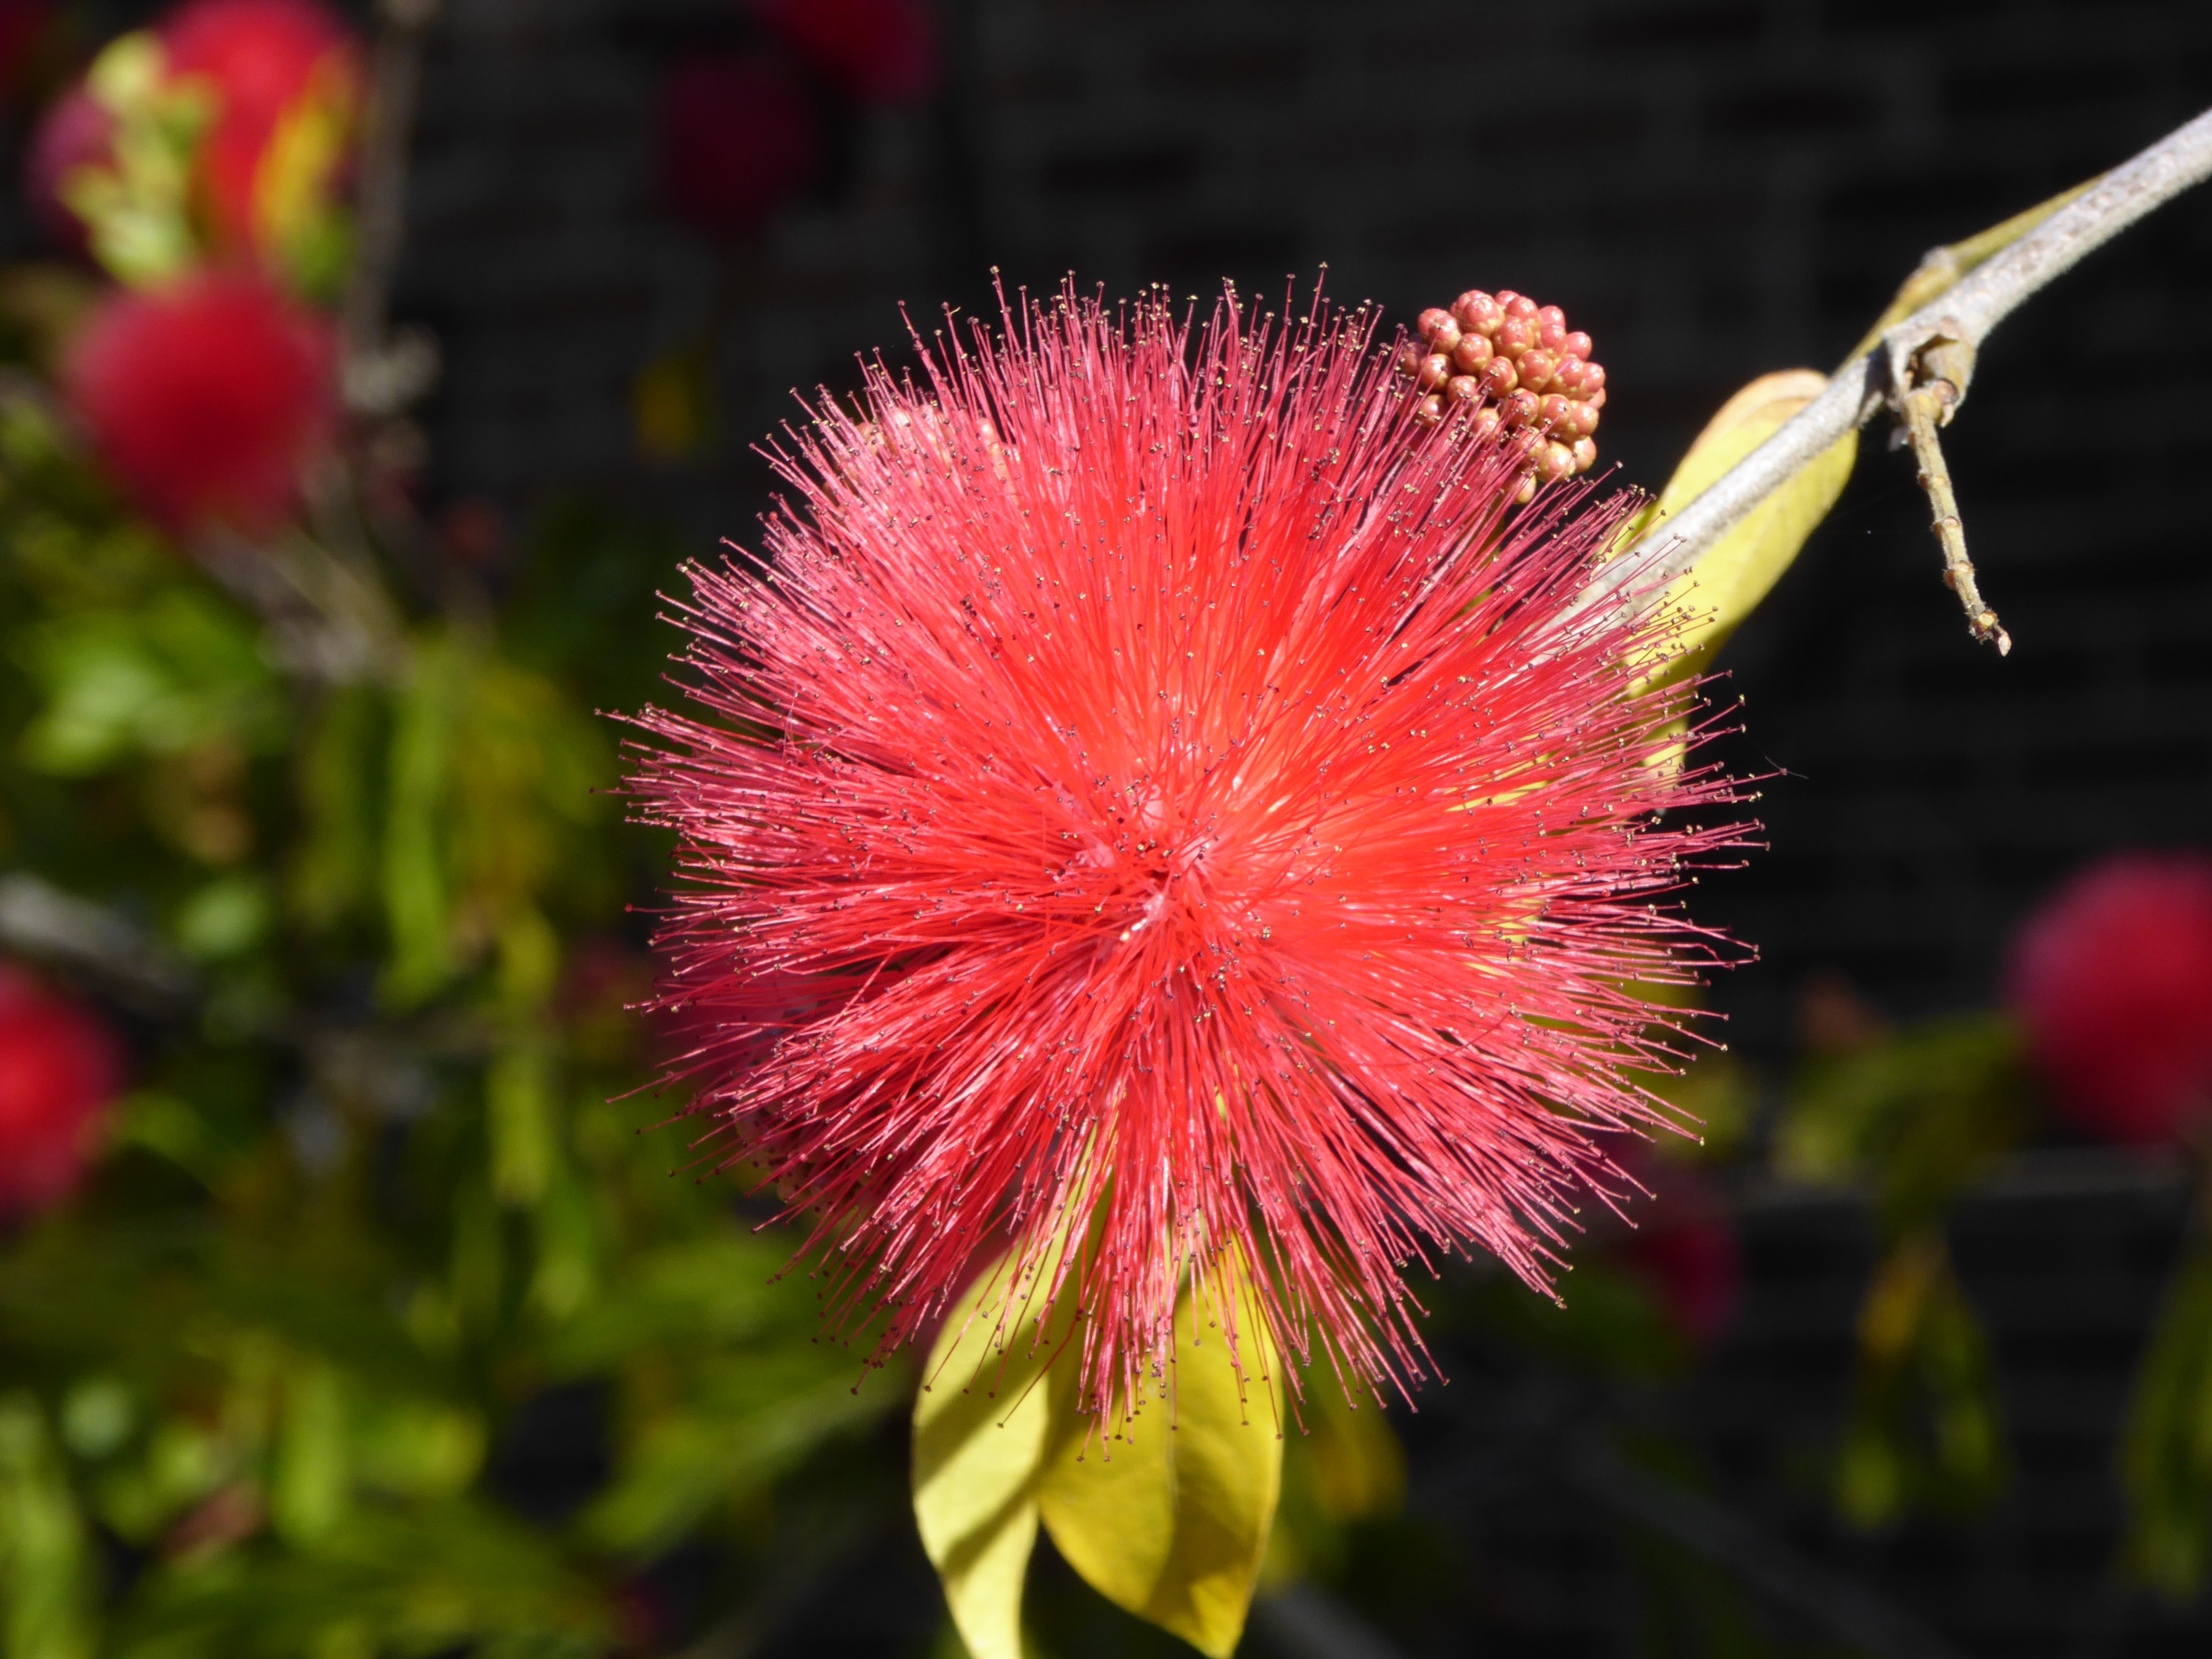
nature, blossom, plant, photography, flower, petal, red, autumn, botany, flora, wildflower, close up, australian, thistle, exotic, mimosa, macro photography, flowering plant, daisy family, shameplant, hairy plant, annual plant, plant stem, land plant